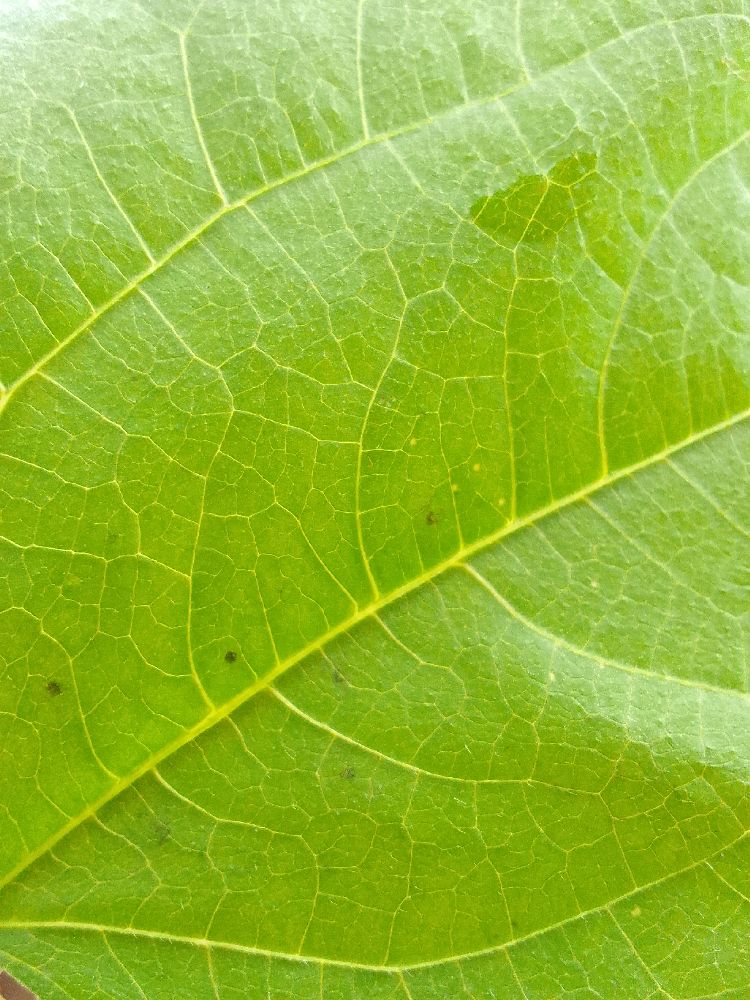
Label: healthy